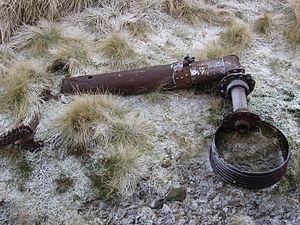
The Cheviot est un sommet du Royaume-Uni culminant à 815 mètres d'altitude et constituant le point culminant du comté du Northumberland, en Angleterre, et des monts Cheviot. Couvert par une tourbière, il dispose d'un sentier aménagé par les autorités du parc national du Northumberland afin de faciliter la pratique de la randonnée pédestre et de la course à pied.